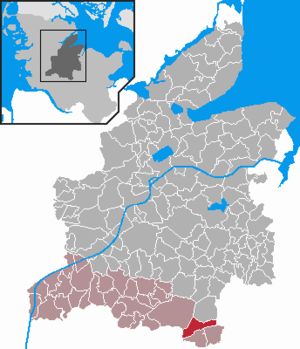
Ehndorf
Kort
Ehndorf er en kommune og by i det nordlige Tyskland, beliggende i Amt Mittelholstein i den sydlige del af Kreis Rendsborg-Egernførde. Kreis Rendsborg-Egernførde ligger i den centrale del af delstaten Slesvig-Holsten.